Question: Please indicate a possible affordance area of jump_skis that can be used for sliding
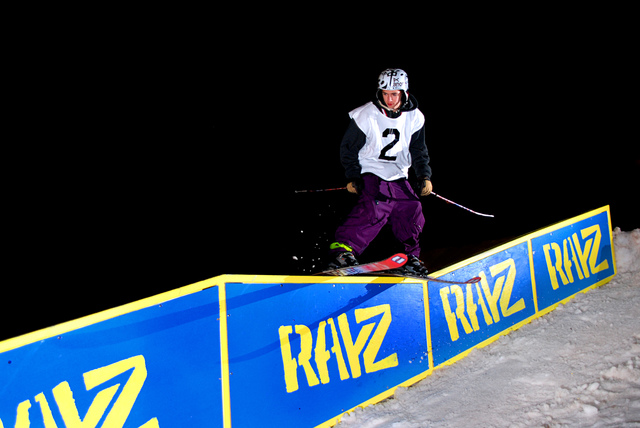
Answer: [307.919, 250.99, 412.129, 277.306]